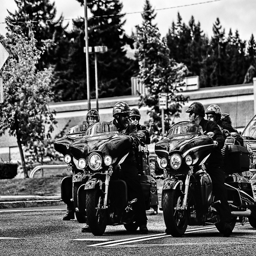
A group of bikers riding  across a parking lot.
A motorcycle gang riding through the streets with trees.
A group of bikers traveling down the street on their motorcycles.
A group of people on motorcycles on the road.
The group of men are riding their bikes down the street.